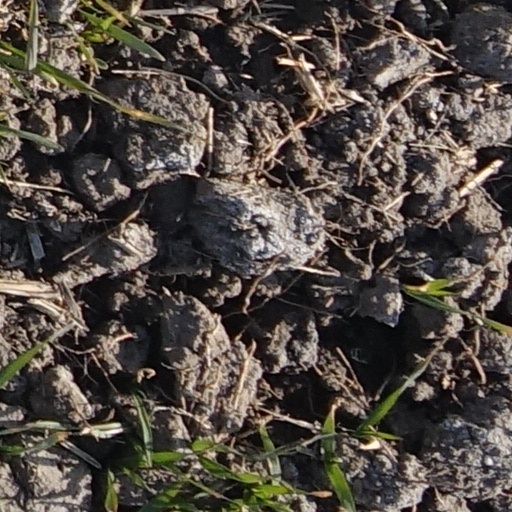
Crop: wheat